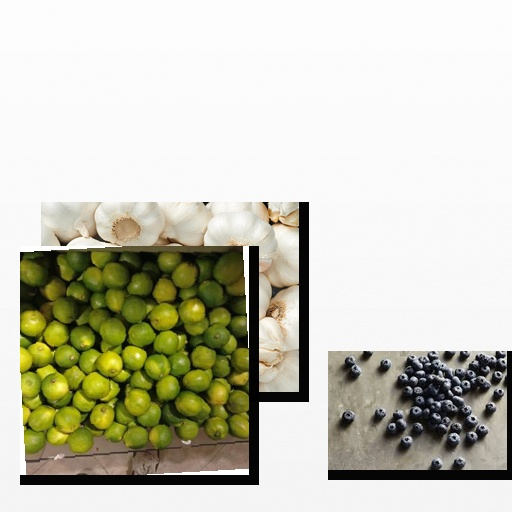
Food items: lime, garlic, blueberry